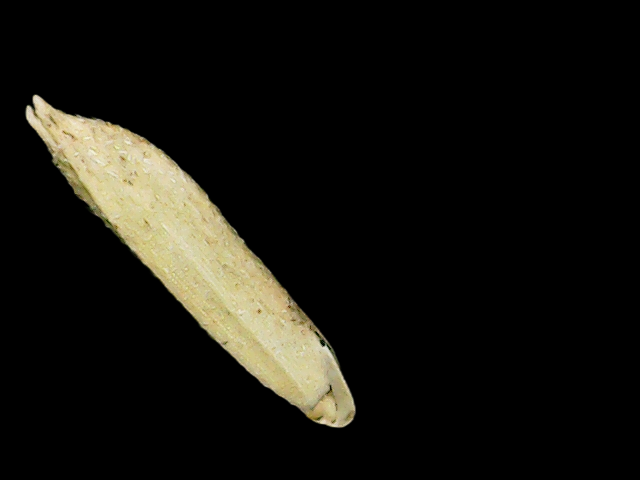
Rice variety: Binadhan07